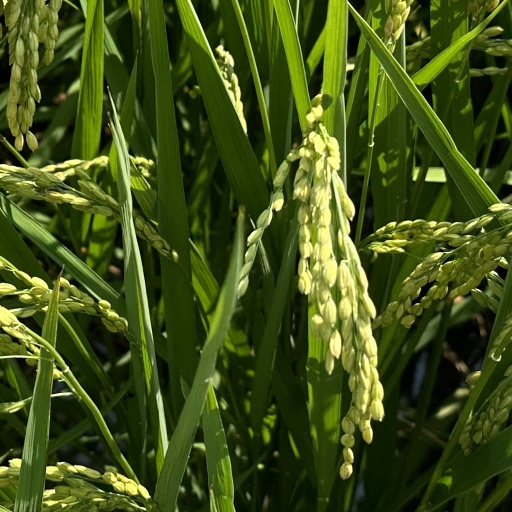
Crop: rice